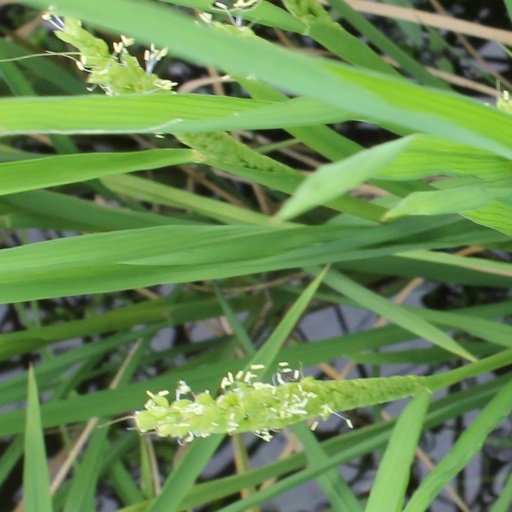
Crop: rice